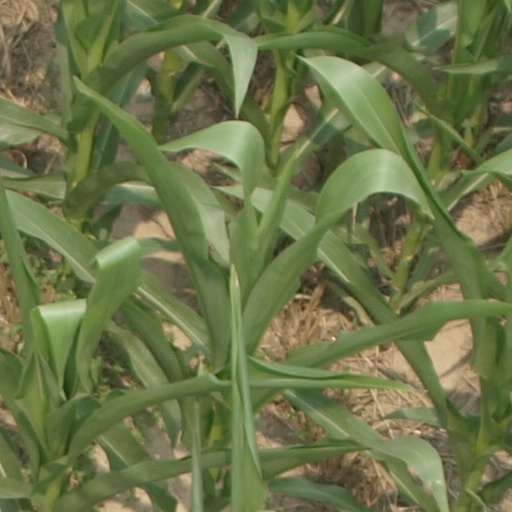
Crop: maize; corn